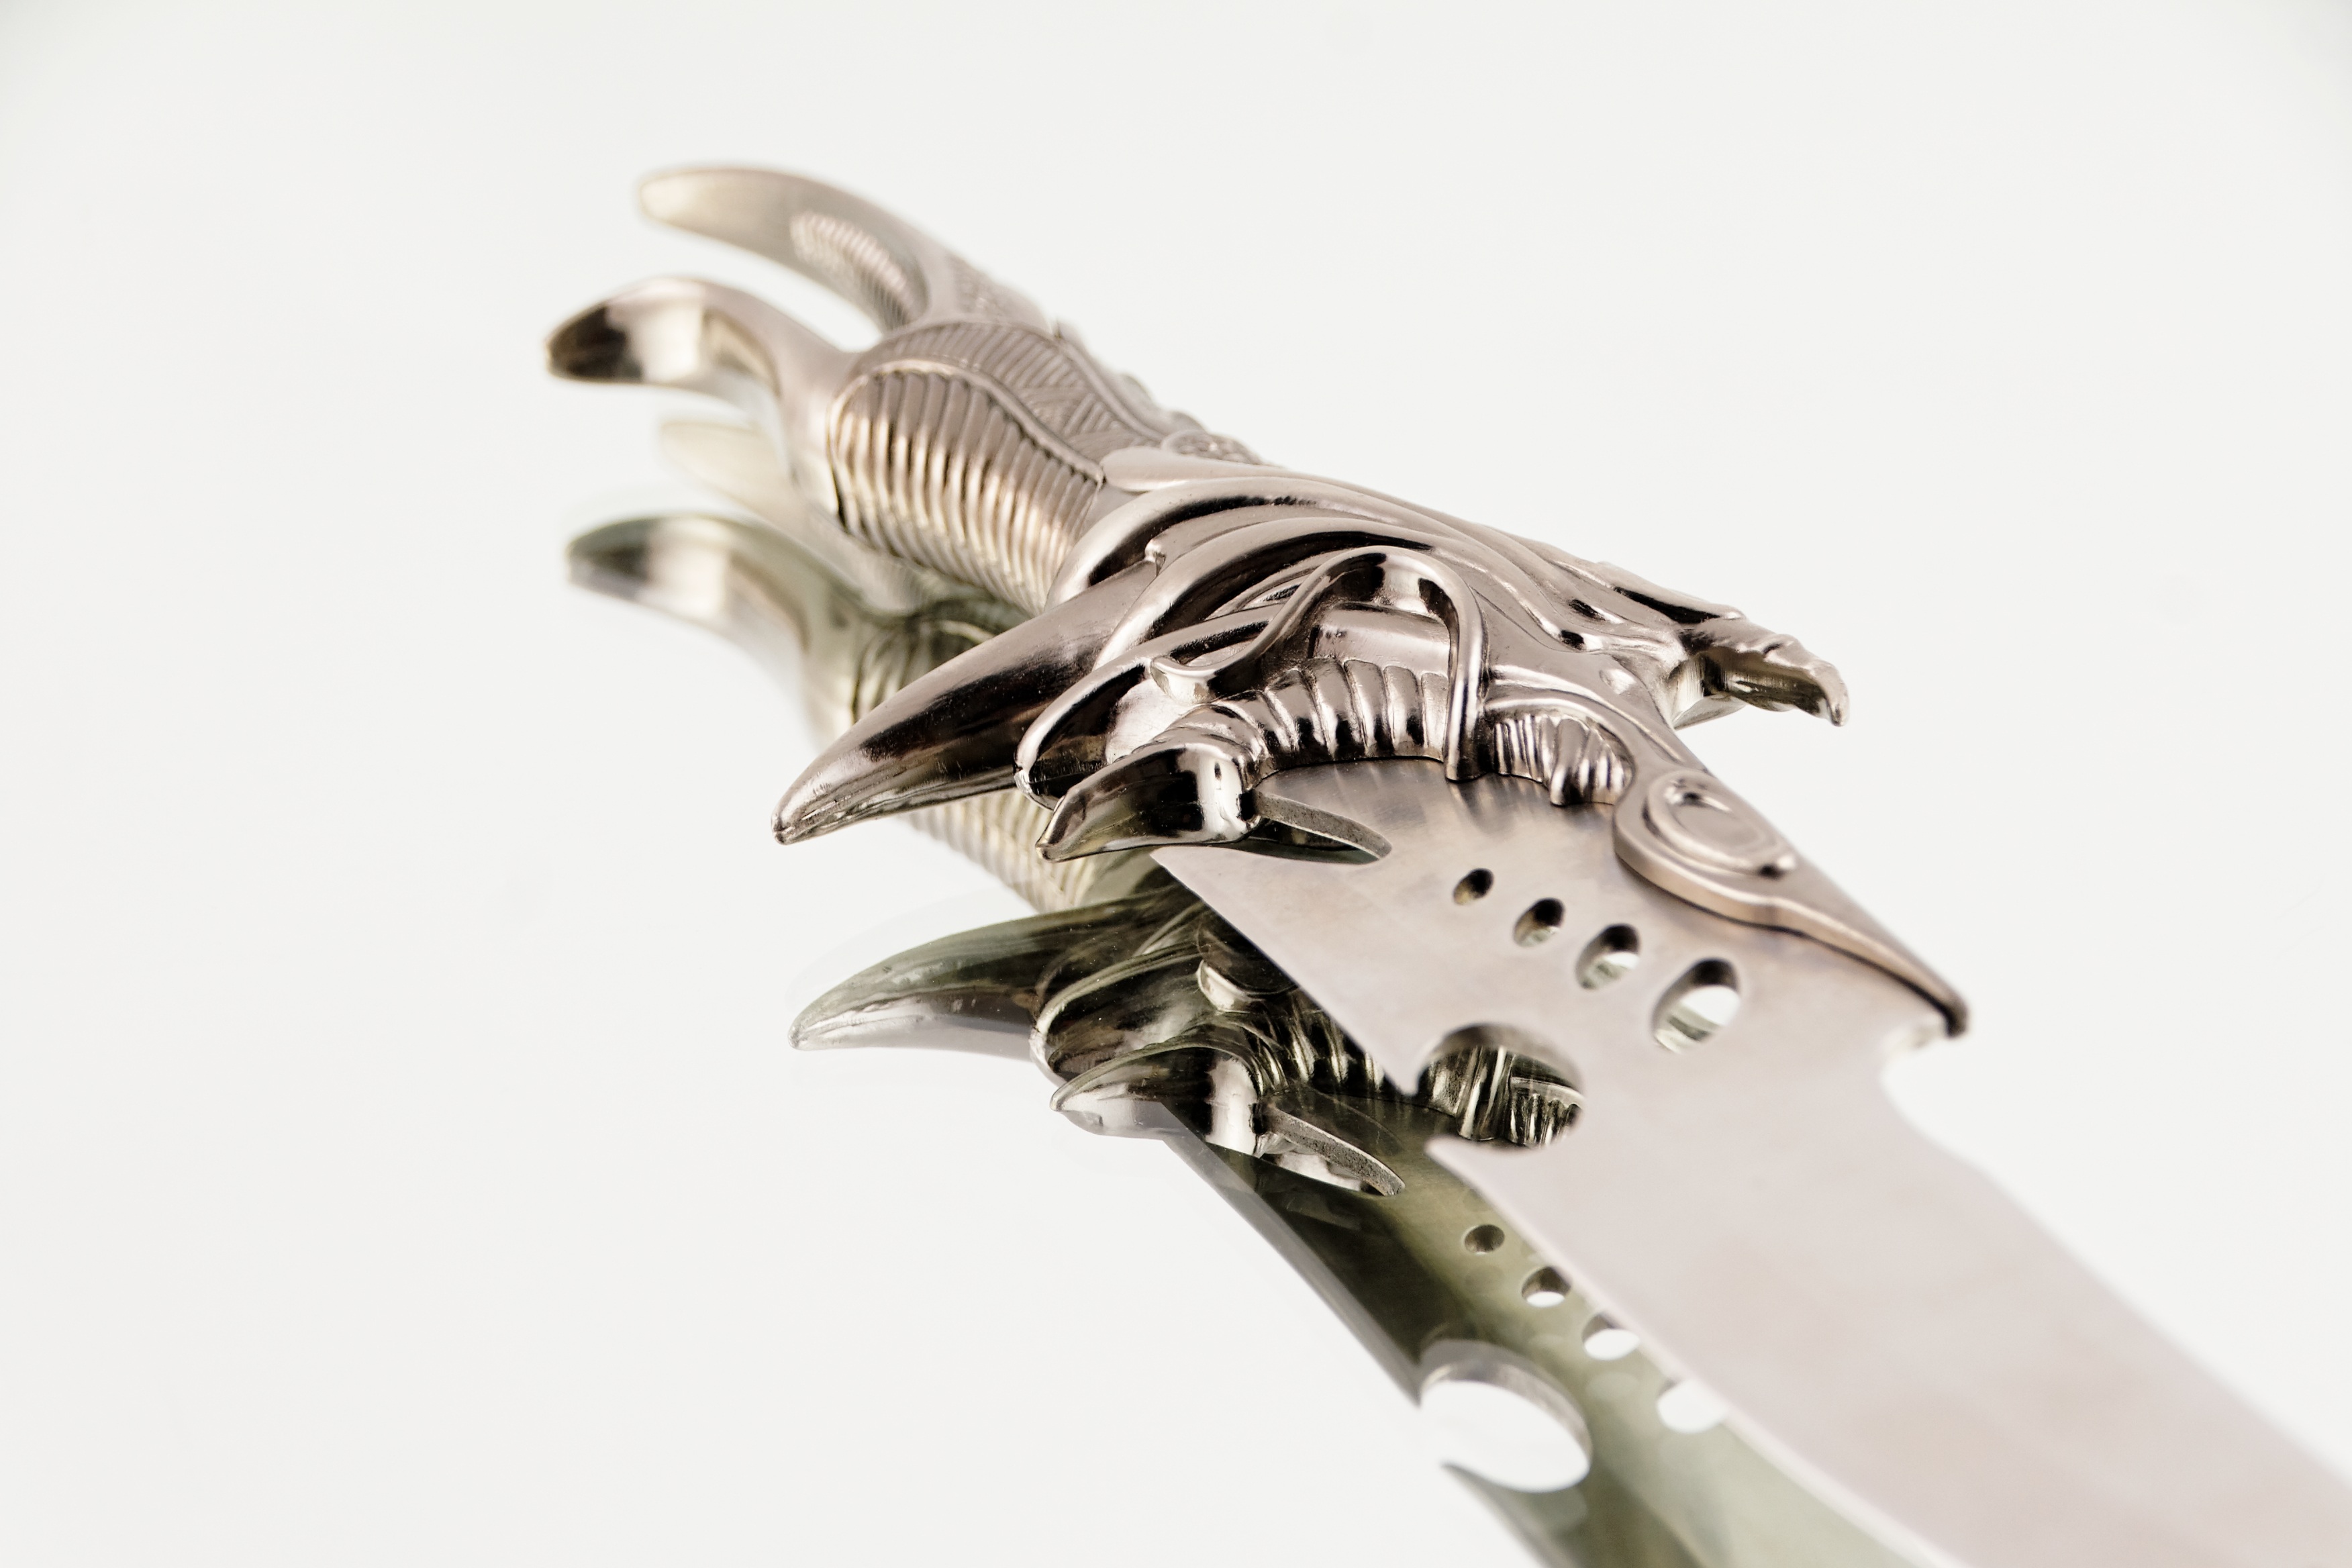
hand, metal, weapon, knife, handle, ornament, fight, silver, dagger